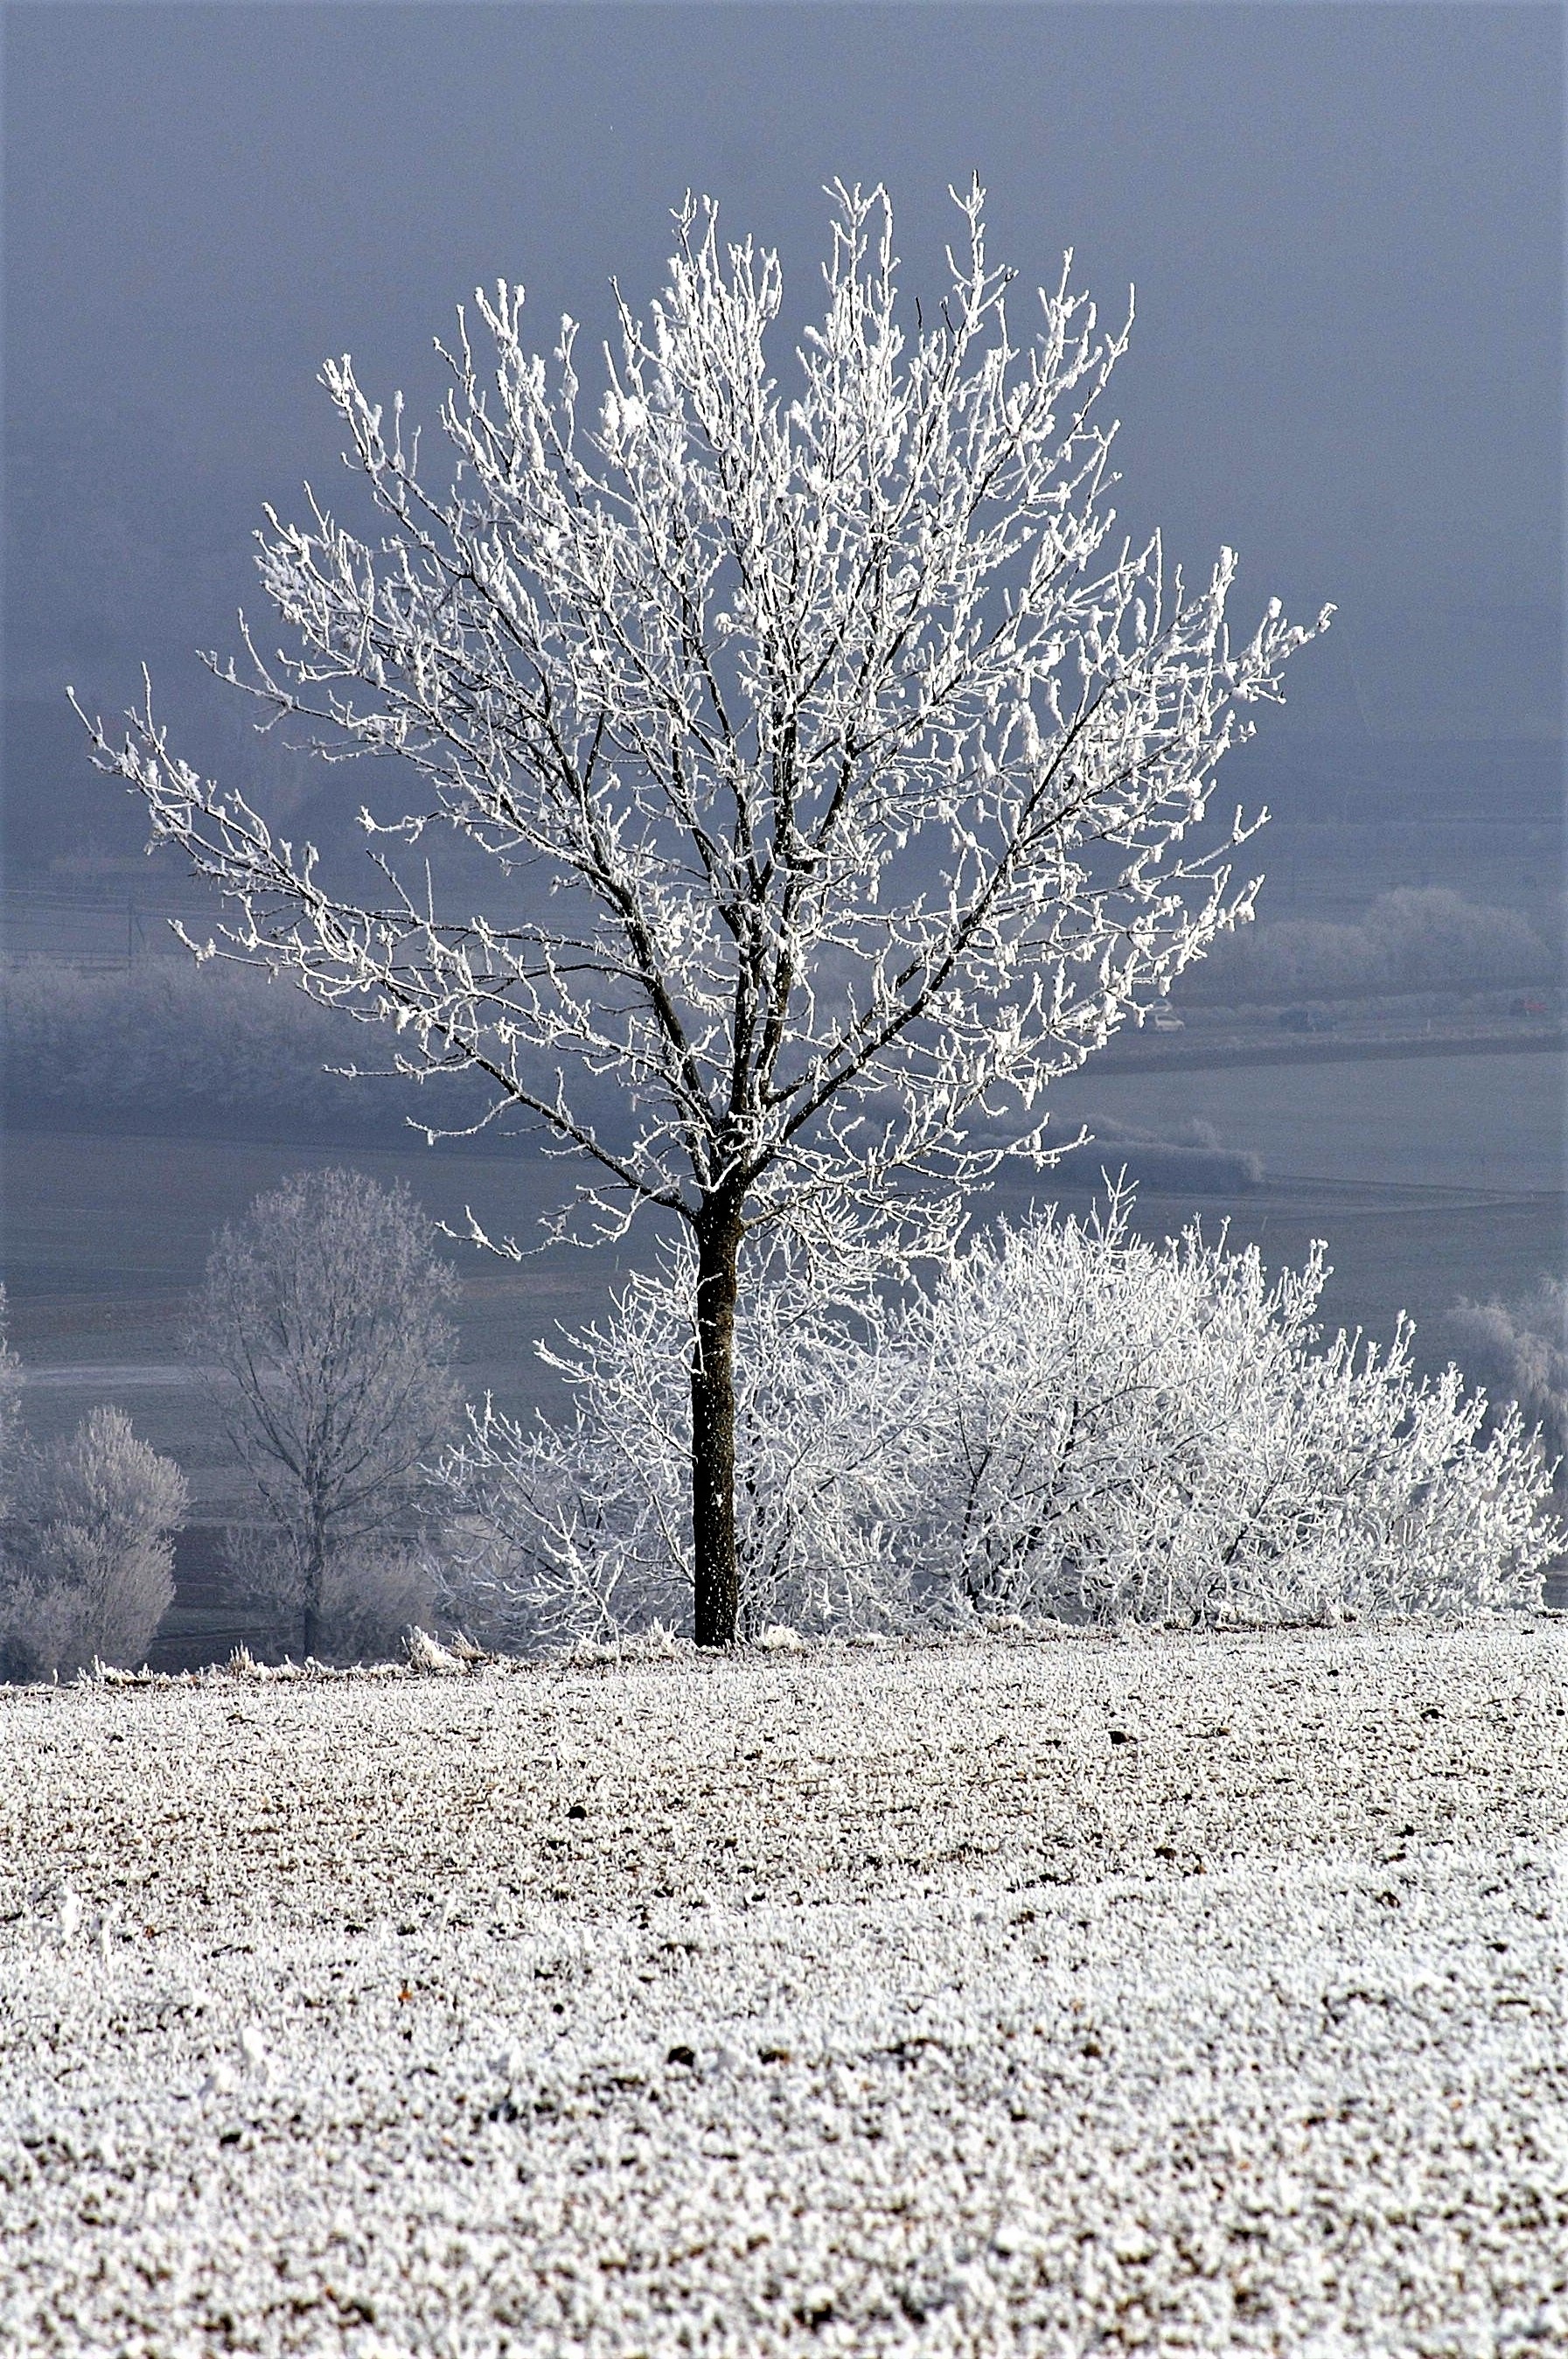
landscape, tree, branch, blossom, snow, winter, sky, frost, ice, spring, wintry, freezing, computer wallpaper, tree with snow